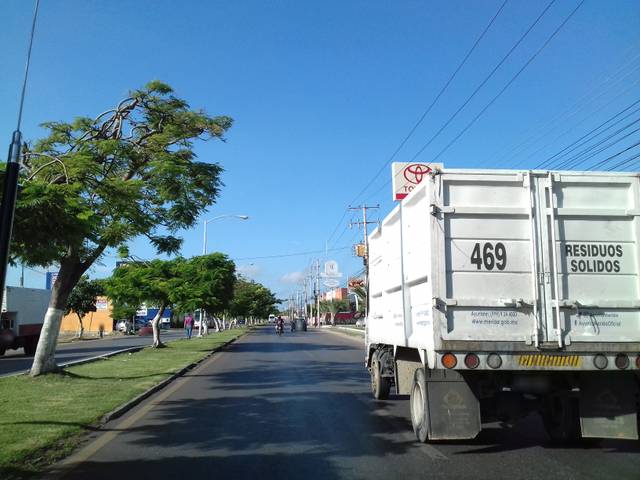
Region: Mexico
Coordinates: 20.948, -89.651